Emperor Shōmu

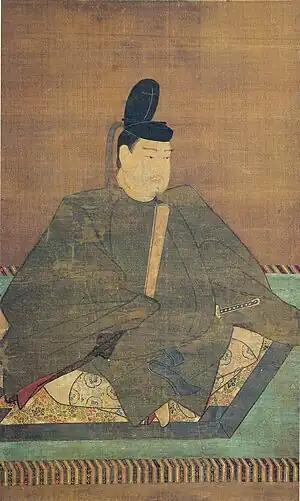
Portrait of Emperor Shōmu, 13th century

was the 45th emperor of Japan, according to the traditional order of succession. Shōmu's reign spanned the years 724 through 749, during the Nara period.